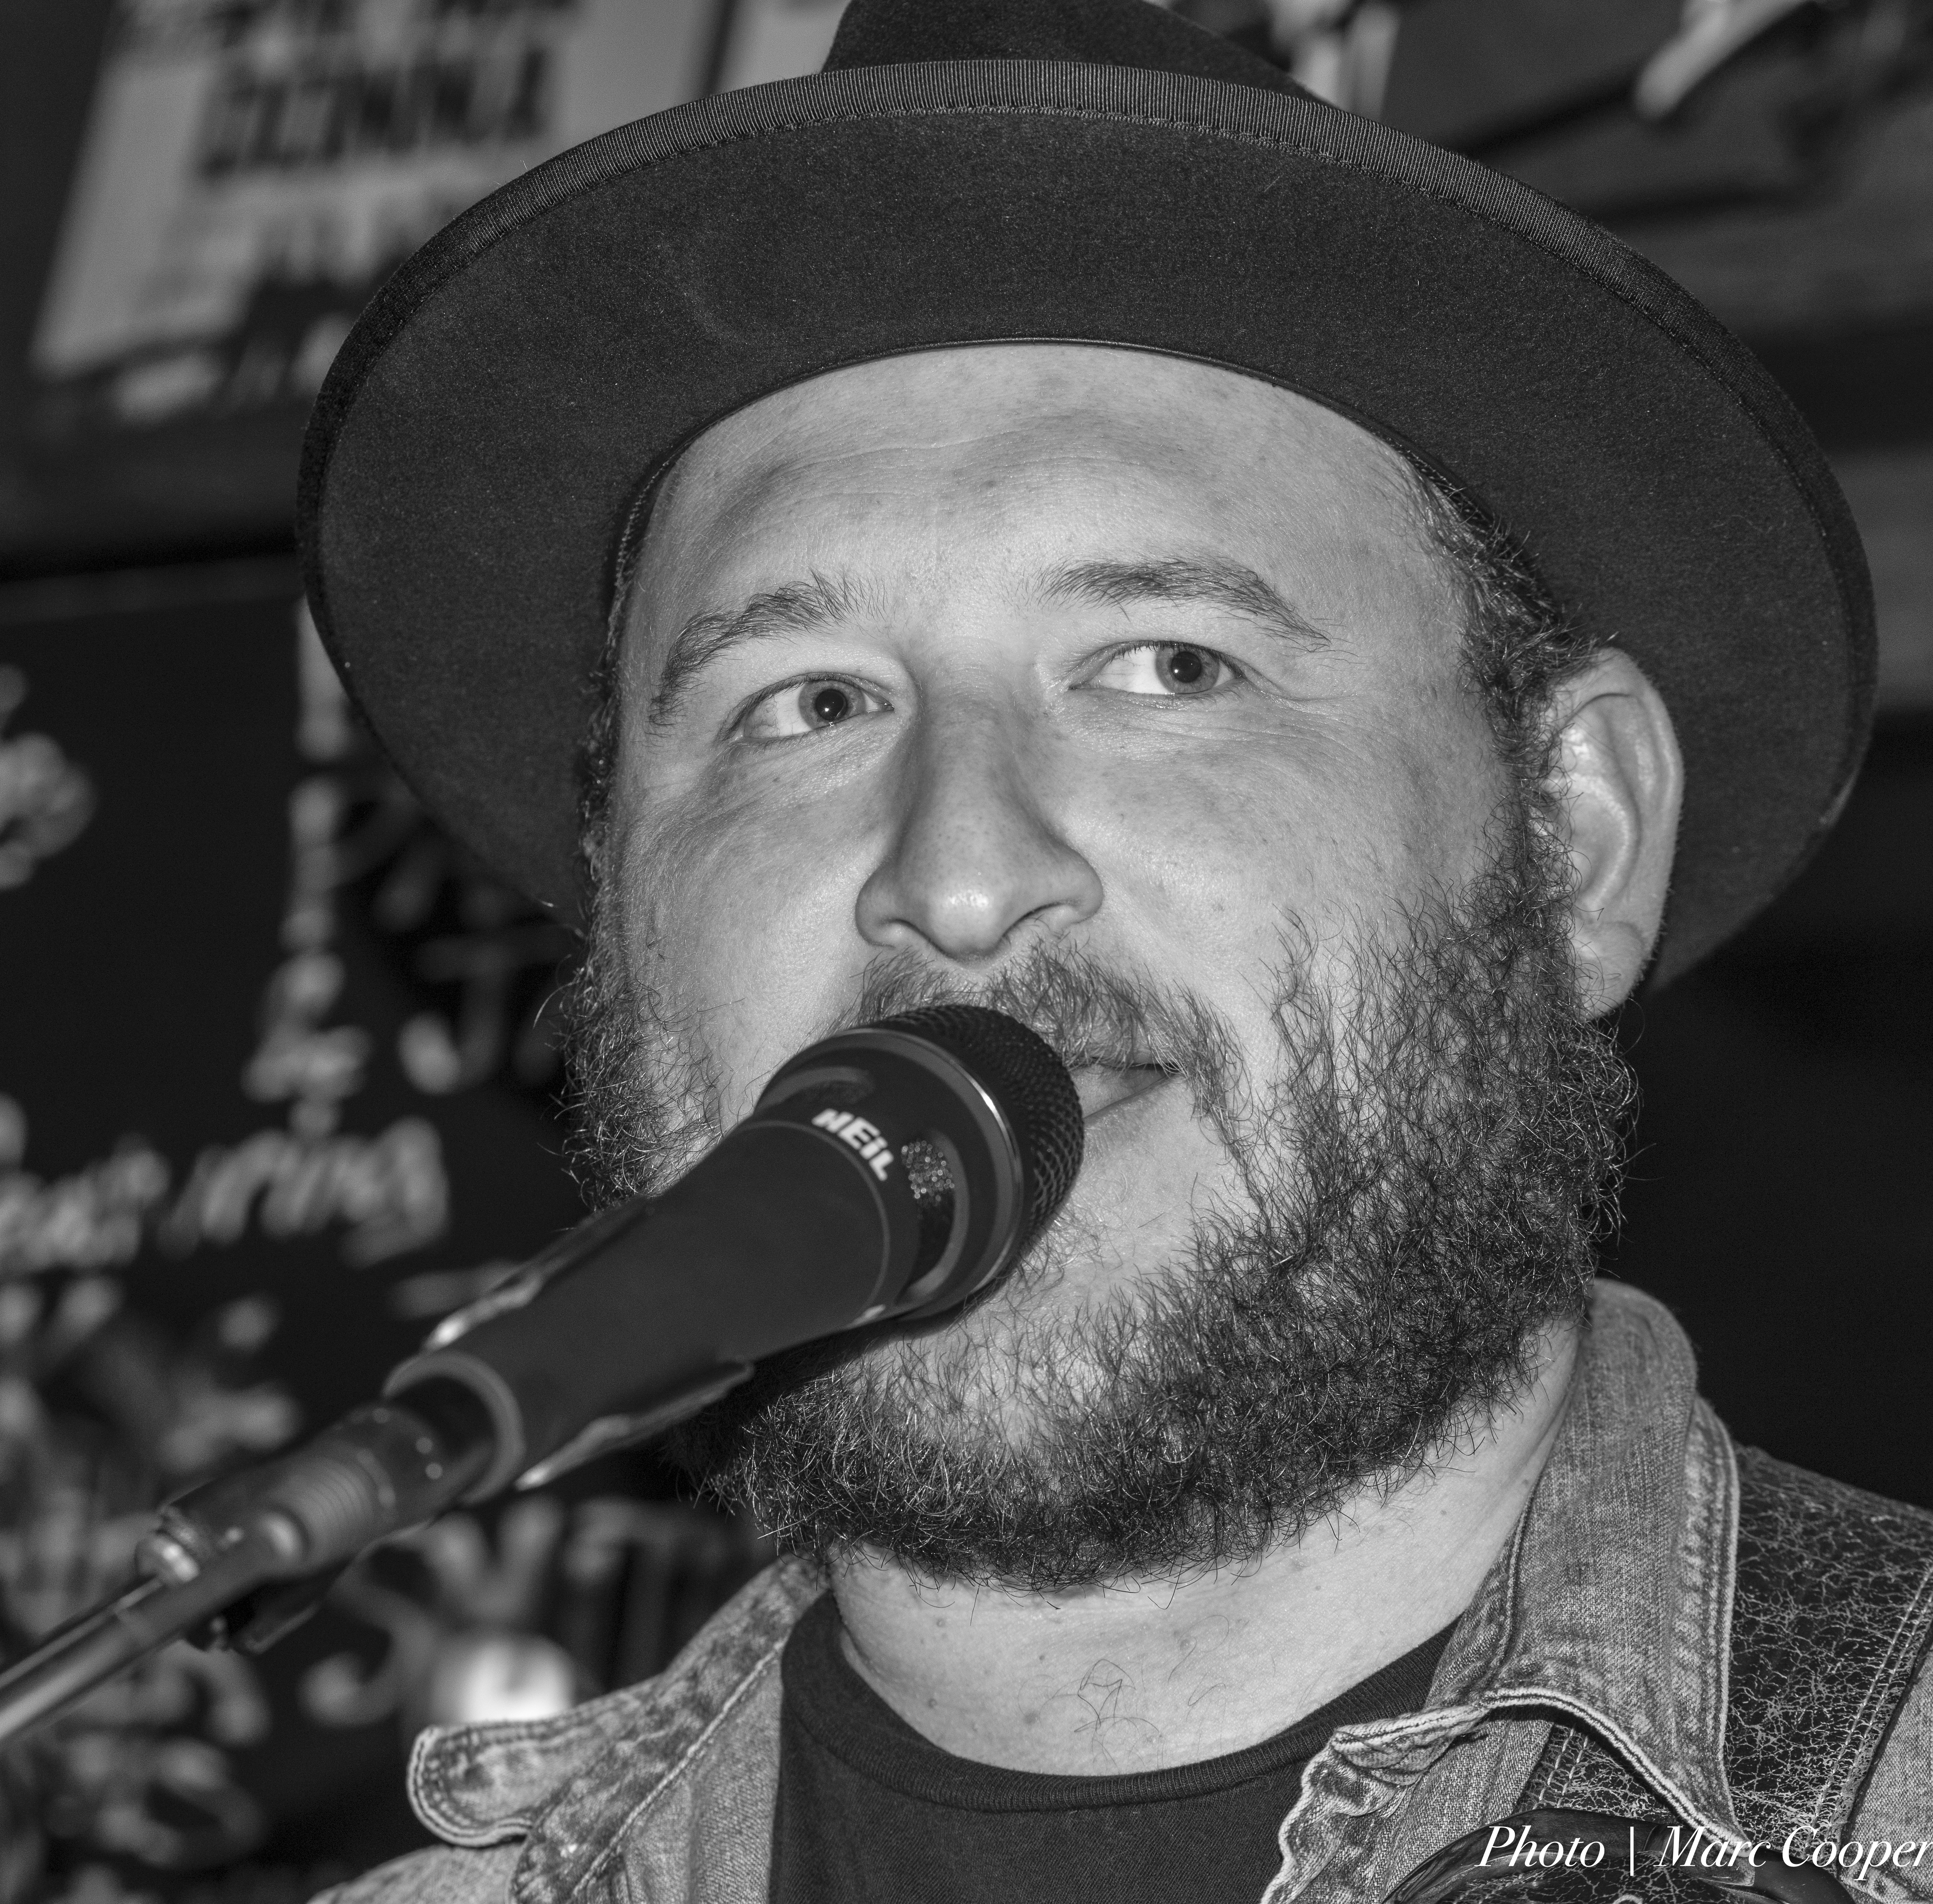
person, black and white, people, hair, guitar, singer, portrait, nikon, musician, black, monochrome, beard, blackandwhite, blues, d810, guitarist, mauisugarmill, vocalist, joshsmith, monochrome photography, facial hair